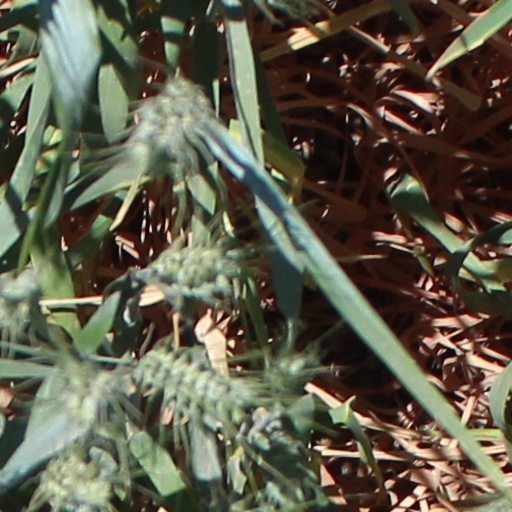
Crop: wheat